Aurangabad CIDCO

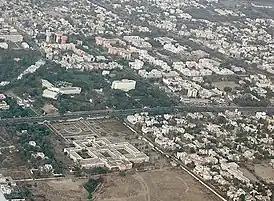
Bombay High Court Aurangabad Bench, ITC Welcomgroup's The Rama International, Ajanta Ambassador & Cidco Town Center - Aerial view

A new industrial cum residential township has been planned at Waluj in Aurangabad by CIDCO. It is 12 km southwest of Aurangabad city and is well connected by road to the city. The new town is named Waluj Mahanagar.